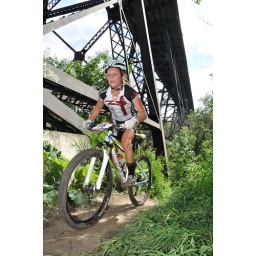
From the Edmonton Canada Cup mountain bike race, July 11th, 2010 in Edmonton, Alberta, Canada.